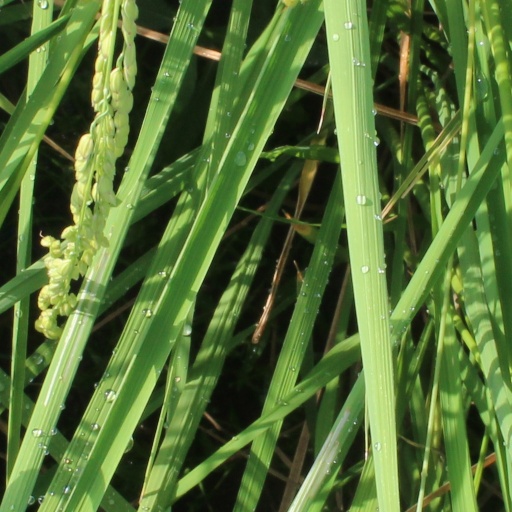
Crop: rice